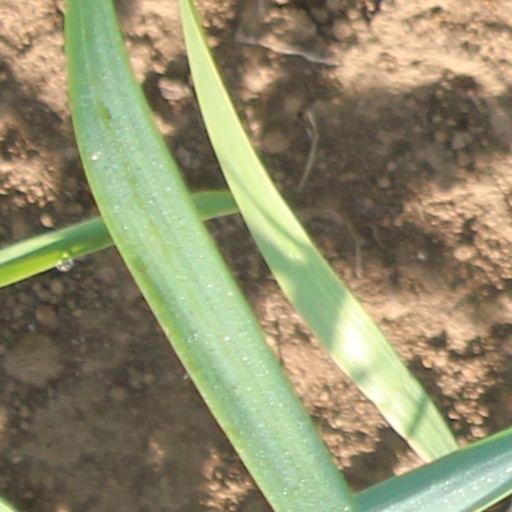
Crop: wheat